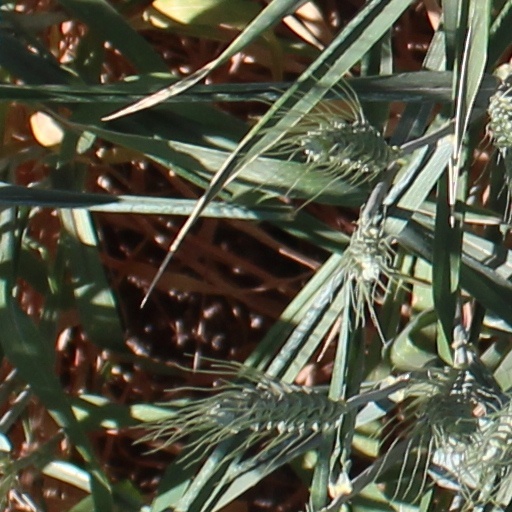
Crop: wheat